Ise Forest Reserve

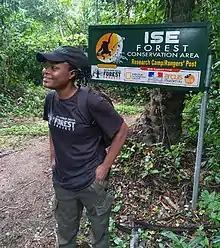
Rachel Ikemeh in the reserve

Ise Forest Reserve is located in Ekiti State, southwestern Nigeria, covering 142 km, 5° 20.804'E to 5° 25.331'E longitude and 7°21.069'N to 7° 25.579'N latitude in the tropical hemisphere. The protected area is about 9 km to the southern part of the reserve along the Akure-Benin expressway from the Uso community in Ondo State. It remains one of the remaining forest fragments in southwest Nigeria, militated with intense human anthropogenic activities such as farming, logging, and hunting. However, they are considered to be integral and desirable components of forest ecosystems. It is one of the priority conservation areas for the endangered Nigeria-Cameroun chimpanzees (Pan Troglodytes Elliott) in Nigeria with a degrading forest environment. The estimated terrain elevation above sea level is 366 meters. This is the chimpanzees' primary and most frequently recorded habitat in southwest Nigeria. It is also a habitat for about 661 species of butterflies and a large community of other animals and plants. It has been in the spotlight for nearly 20 years. One of the protected sites in the tropical hemisphere is the Ise Forest Reserve. Most of the forests in Nigeria, including protected areas, are under severe fragmentation. The result is that smaller fragments have fewer numbers of animals than the single larger fragments.